U.L. Hickmon Hardware Store

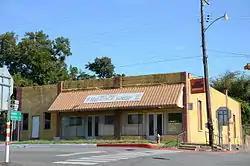

The U.L. Hickmon Hardware Store is a historic commercial building at 2nd and Main Streets in Bradford, Arkansas. It is a single story masonry structure, built out of poured concrete clad in stucco. It has two storefronts separated by a slightly projecting pier, each with fixed-frame glass display windows flanking recessed double-door entries. A metal awning extends across the width of the main facade. Built in 1925, it is unusual period construction within White County for its use of concrete as the primary building material.